Coaxial cable

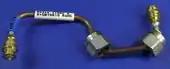
Semi-rigid coax assembly

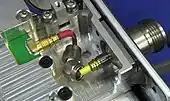
Semi-rigid coax installed in an Agilent N9344C 20GHz spectrum analyser

Semi-rigid cable is a coaxial form using a solid copper outer sheath. This type of coax offers superior screening compared to cables with a braided outer conductor, especially at higher frequencies. The major disadvantage is that the cable, as its name implies, is not very flexible, and is not intended to be flexed after initial forming. (See )